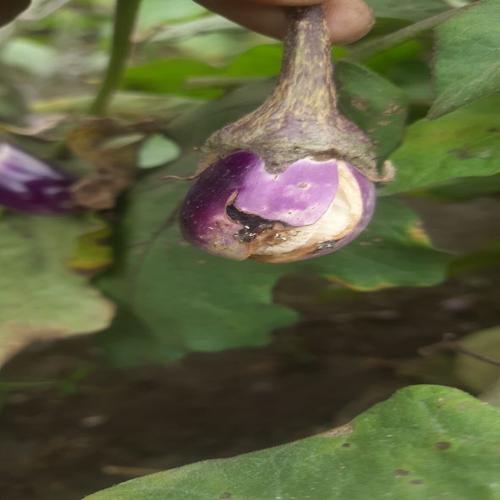
Label: Brinjal Fruit Creaking